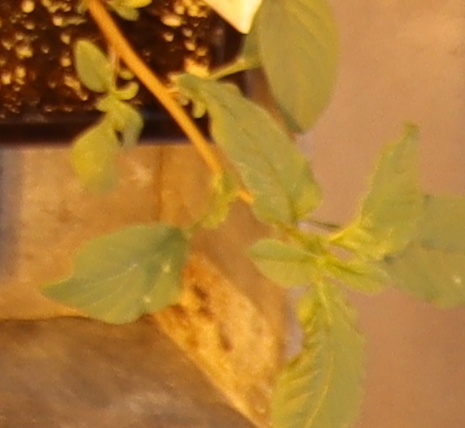
Label: Waterhemp